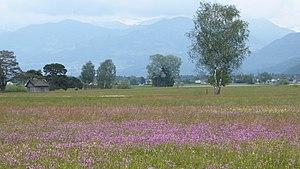
Cet article recense les zones humides du Liechtenstein concernées par la convention de Ramsar.